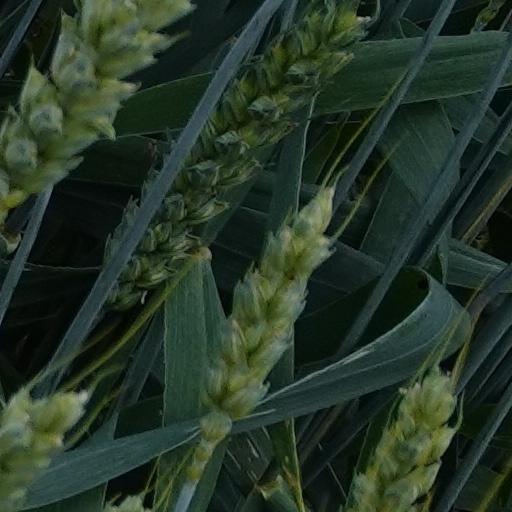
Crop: wheat